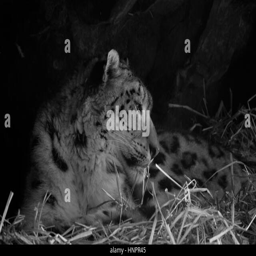
close up of a snow leopard